FC Cincinnati

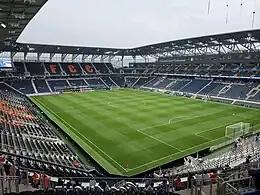
TQL Stadium in 2021

From 2016 through 2020, FC Cincinnati played home matches at Nippert Stadium on the campus of the University of Cincinnati, also home to the school's football team. The stadium was designed for American football and underwent a minor renovation in 2016 to accommodate the soccer team, a few months after the completion of a major renovation by the football team. FC Cincinnati limited stadium capacity for USL matches to approximately 25,000 with upper level sections covered. The stadium design meets all Major League Soccer criteria as well as being able to host FIFA sponsored events. The "Bailey" was the official supporters section in Nippert, with a capacity of 1,700 and regular displays of flags, tifos, and colored smoke. Other sections of the stadium catered towards casual fans and families, including sections with bleachers seating and club seating.